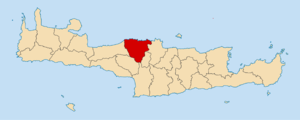
Mylopotamos est un dème situé dans la périphérie de la Crète en Grèce. Le dème actuel est issu de la fusion en 2011 entre les dèmes de Geropotamos, de Kouloukonas et de Zonianá.
La Grèce est organisée depuis le 1ᵉʳ janvier 2011 en 13 régions et 325 dèmes.